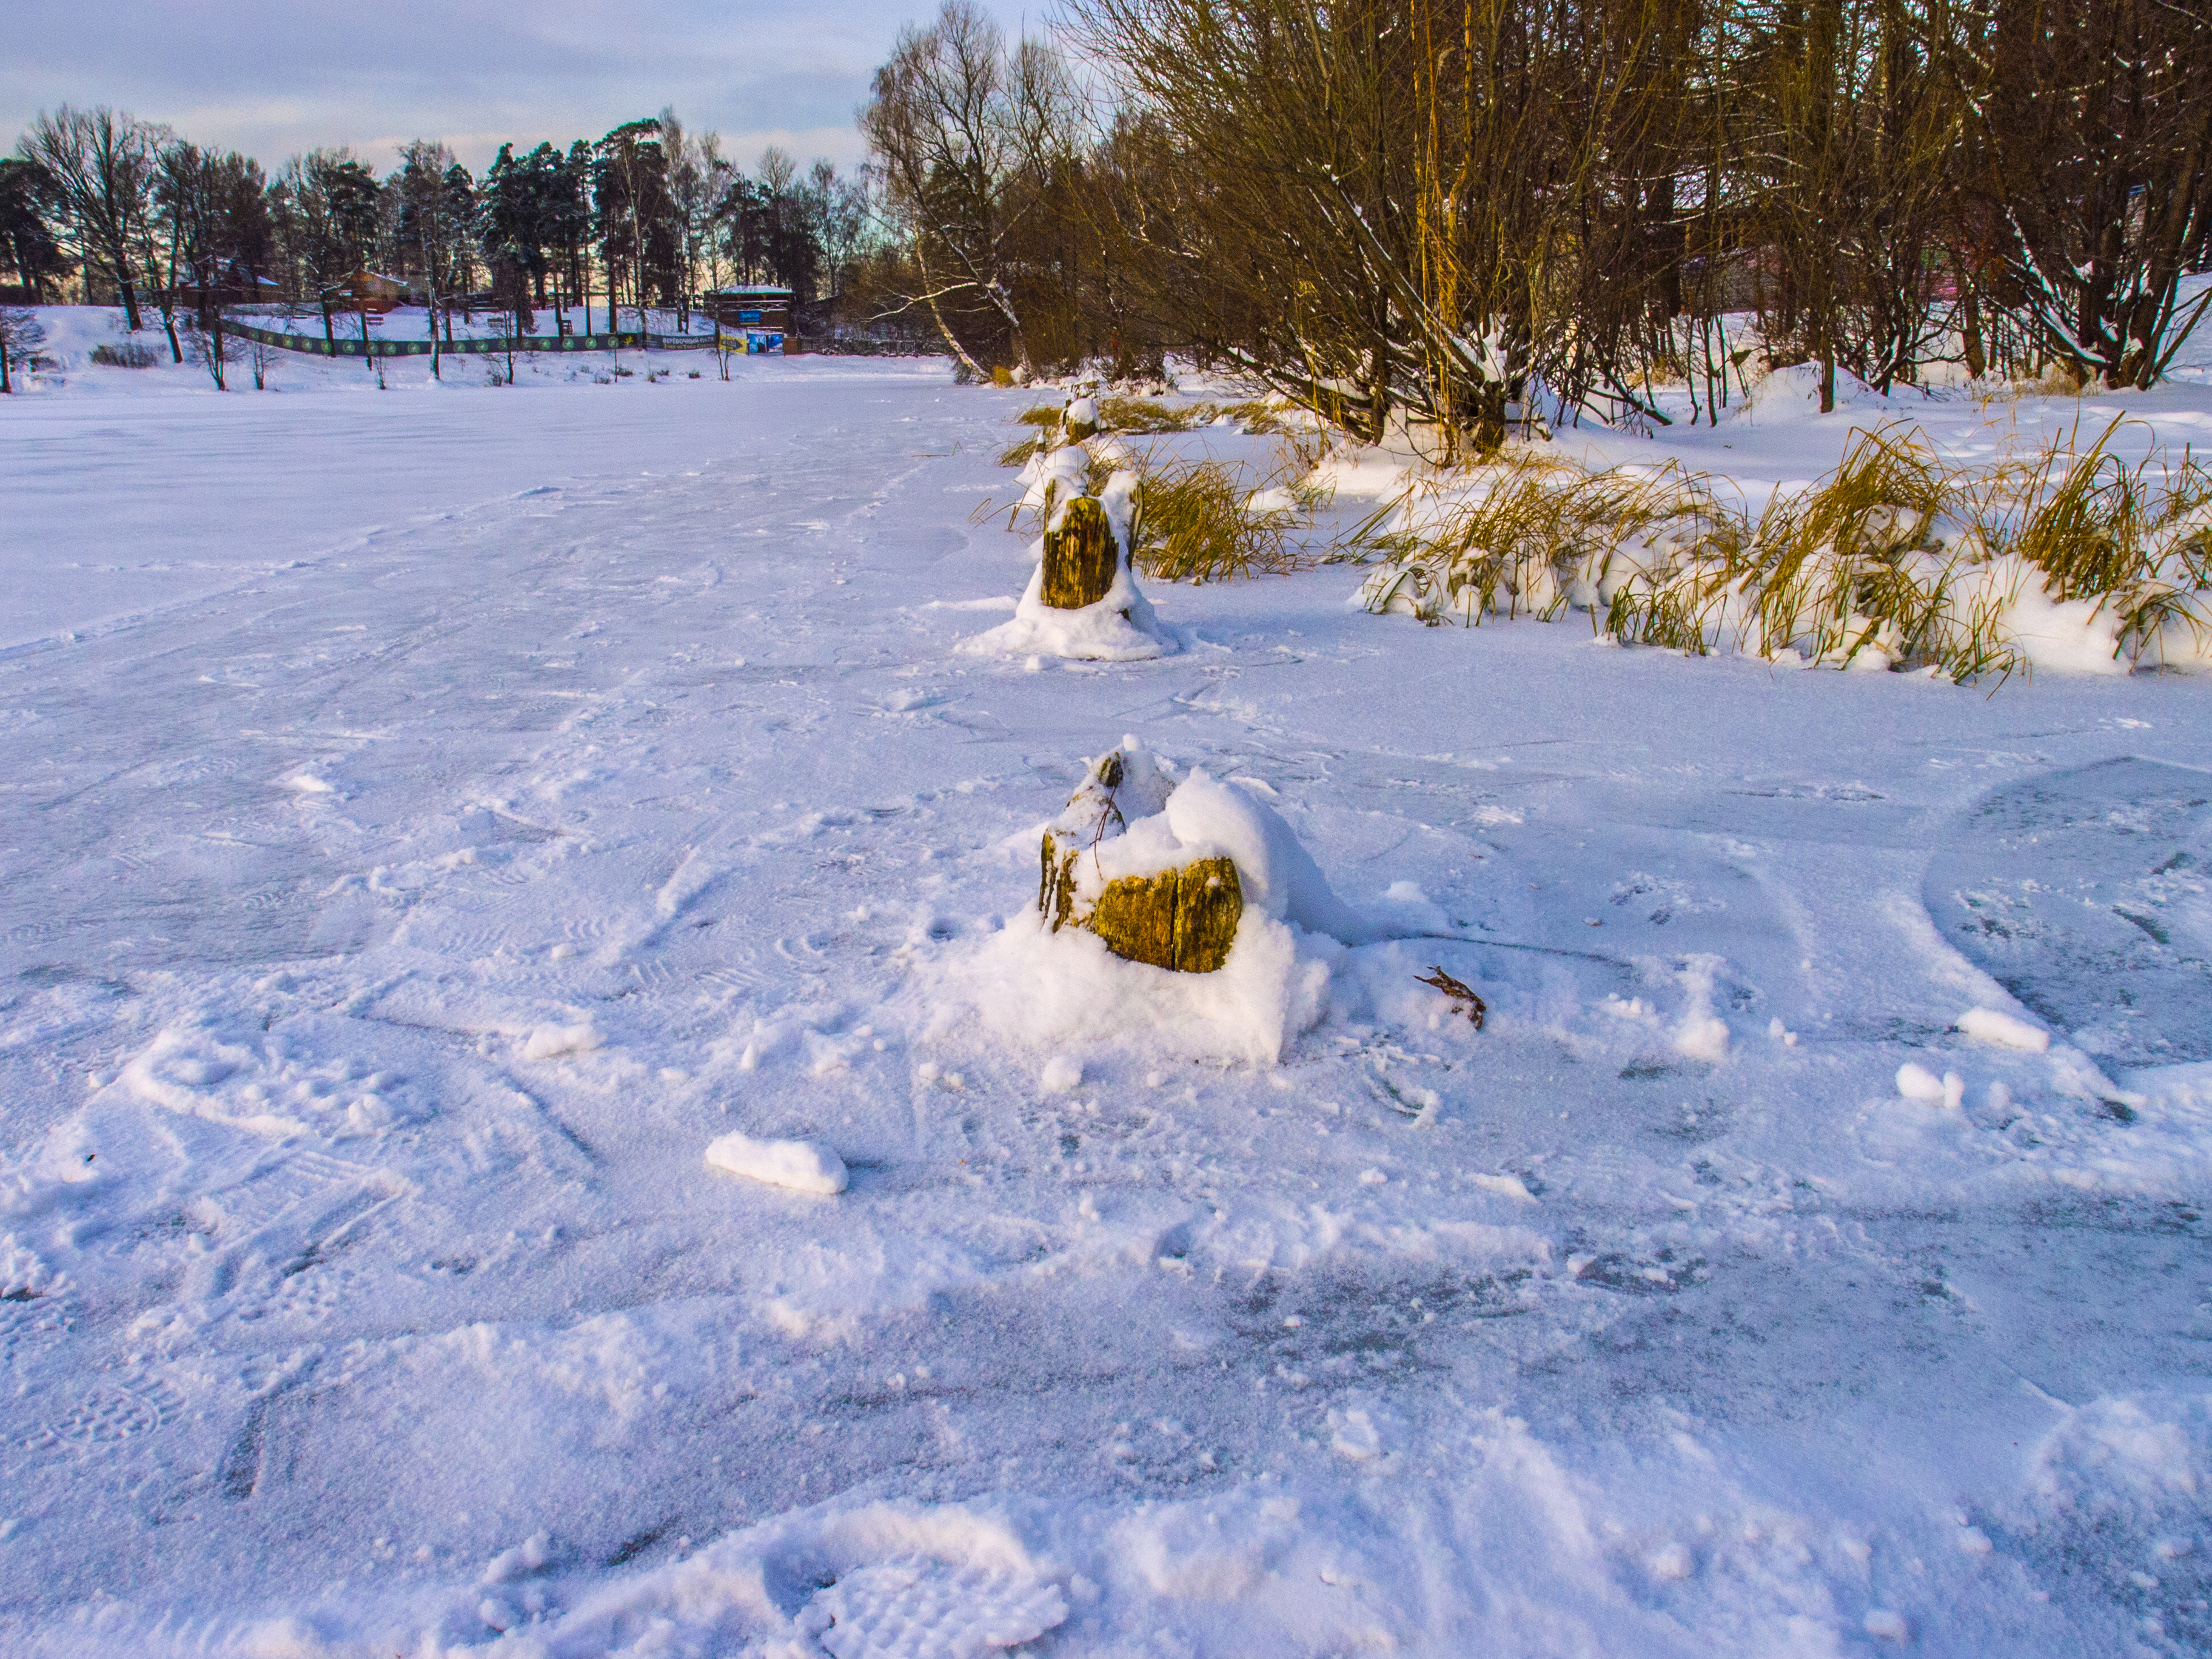
images, snow, sky, tree, freezing, natural landscape, landscape, slope, geological phenomenon, cloud, plant, winter, frost, grass, automotive tire, wood, recreation, ice cap, tundra, conifer, wildlife